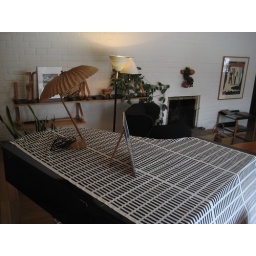
Aalto's house and office in Munkkiniemi